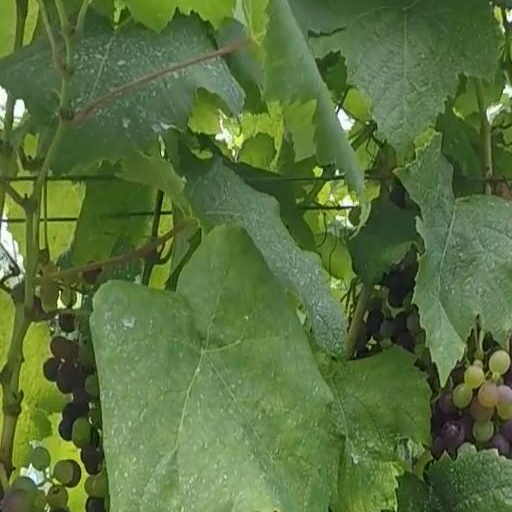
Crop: grape